2008 Tibetan unrest

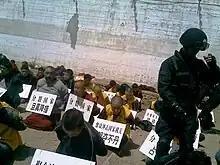
Tibetans arrested by Chinese authorities. The signs list their crime and their name.

The BBC, sourcing information from a Human Rights Watch report, reported that "witnesses recounted that monks who initially tried to go through the police lines were thrown to the ground, kicked, and taken away." The arrest of 15 monks from Sera Monastery was confirmed by state-run China Tibet News, which added 13 of the monks were prosecuted. The Human Rights Watch report stated that "up to 60 monks were arrested" on 10 March in Lhasa.